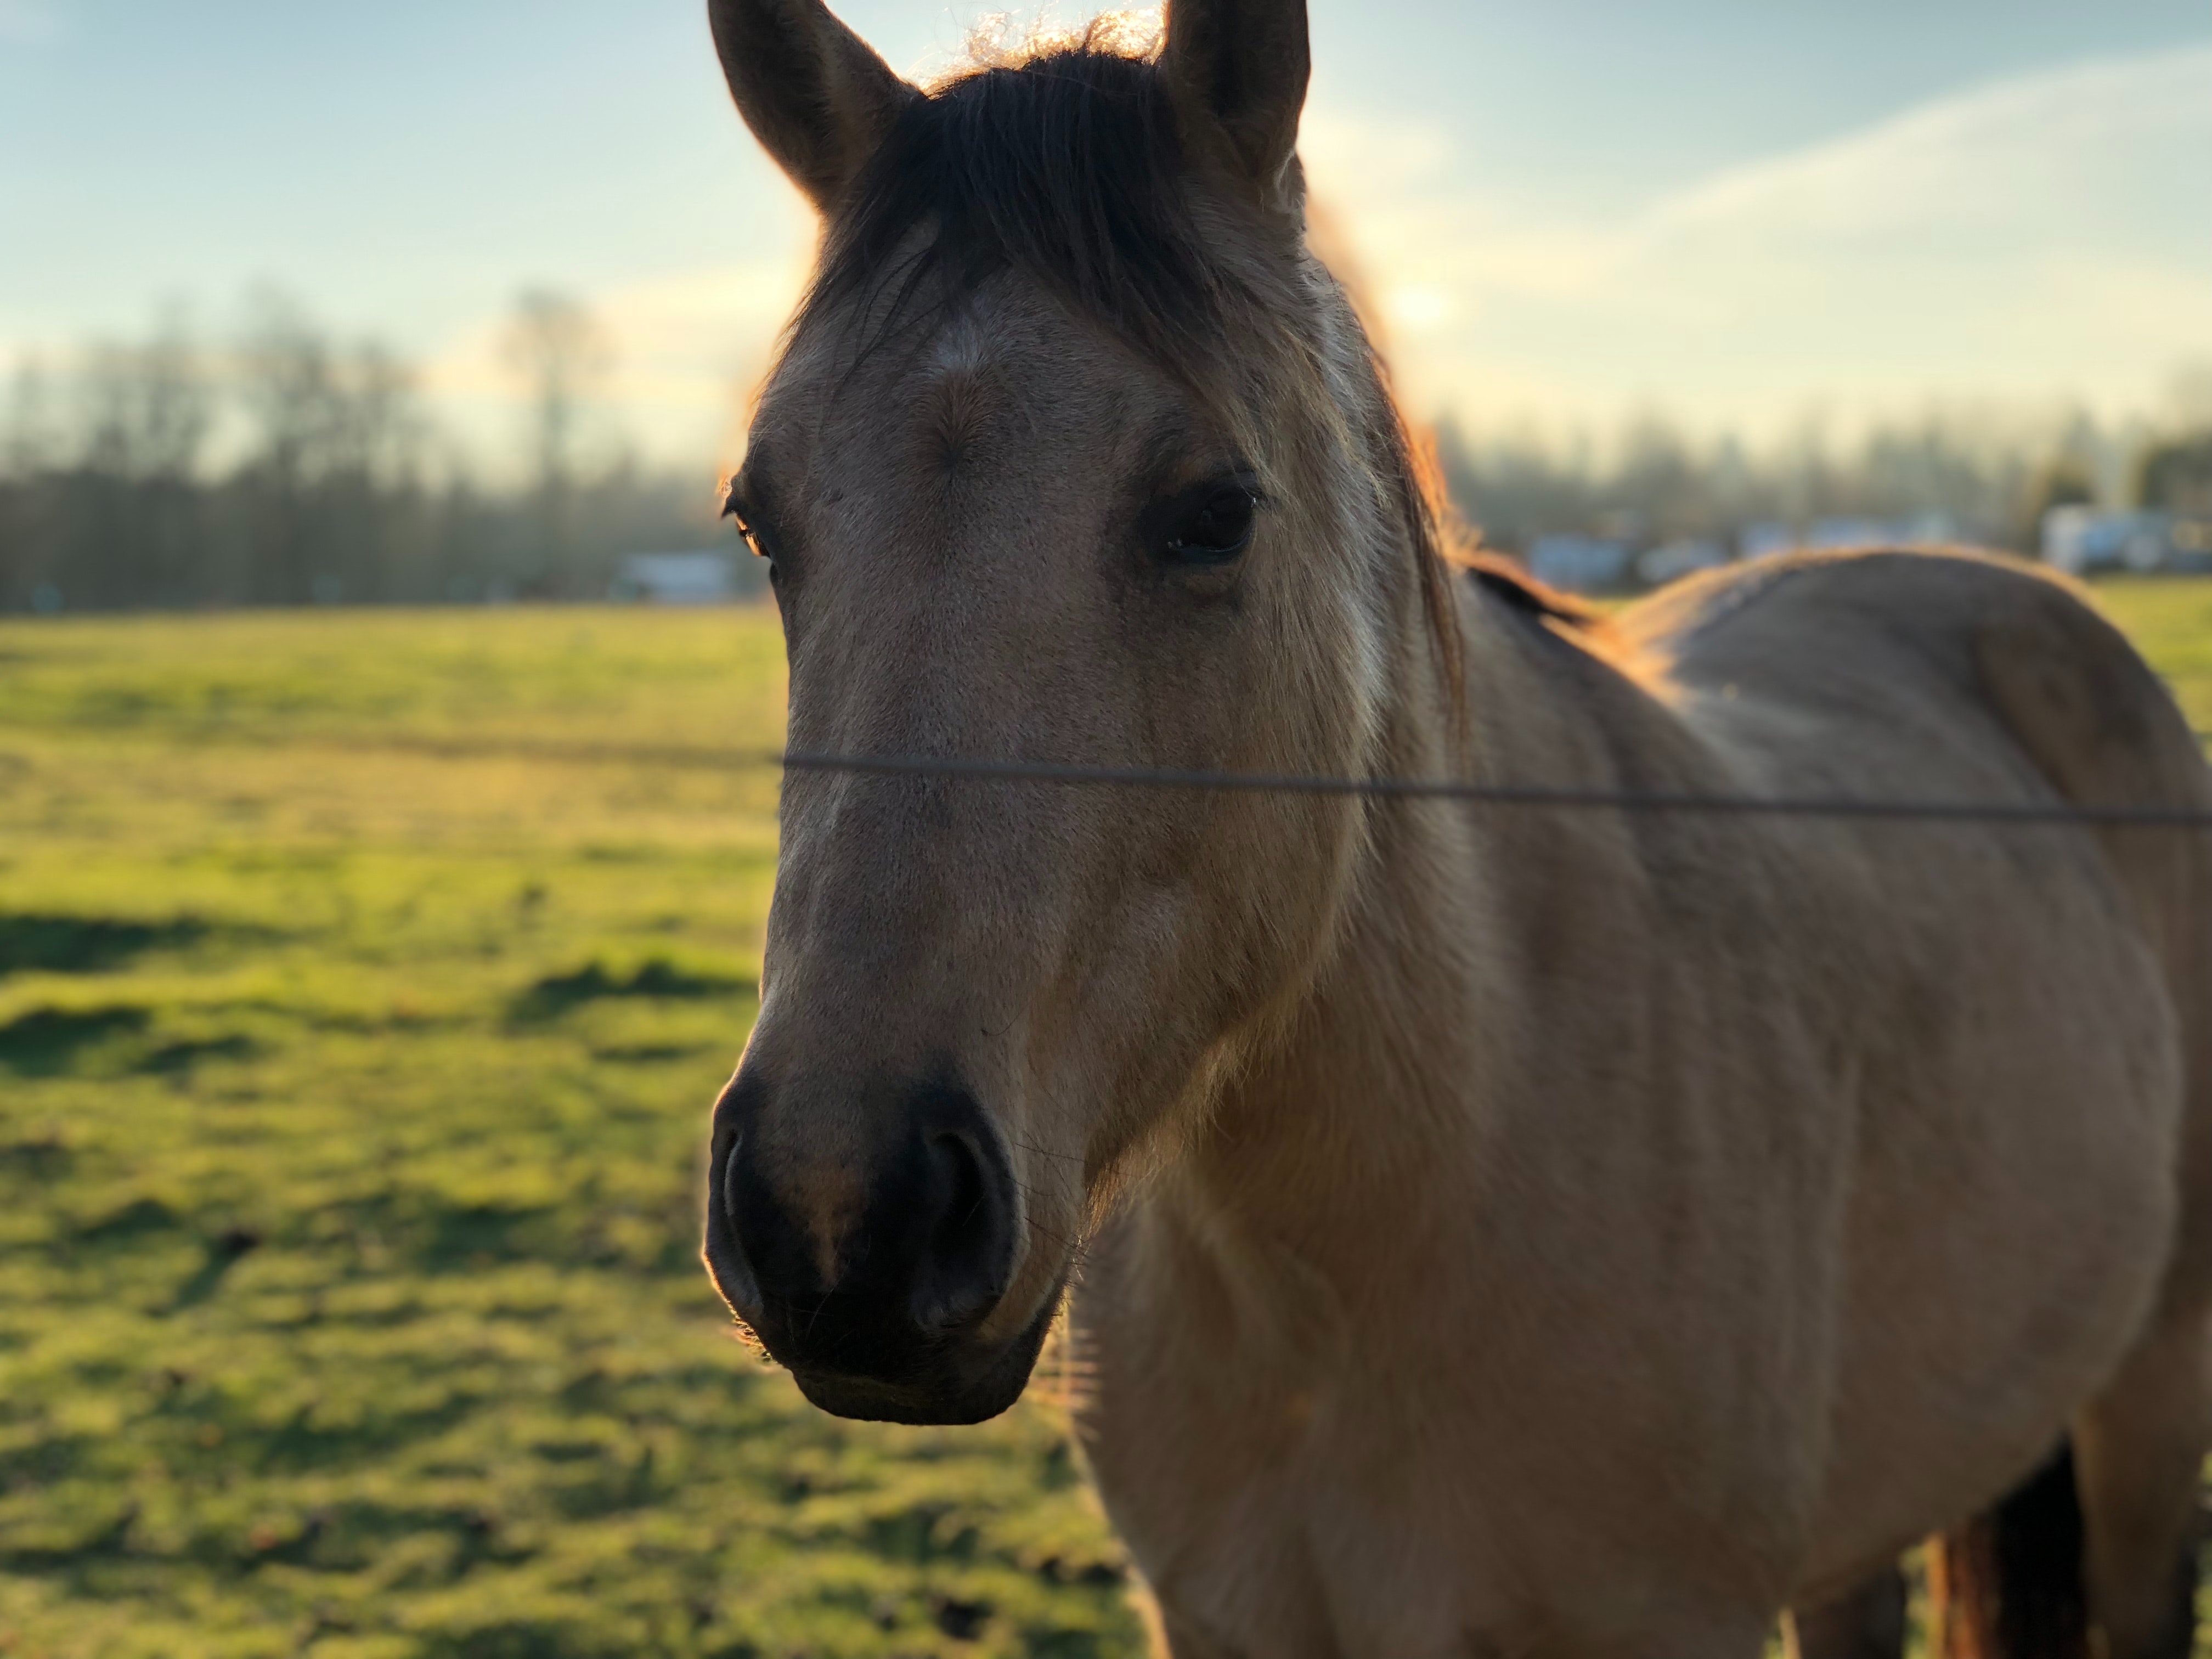
horse, mammal, vertebrate, hair, mane, sky, snout, mare, mustang horse, pasture, nose, wildlife, stallion, rural area, grass, meadow, sunlight, grassland, livestock, colt, sorrel, fawn